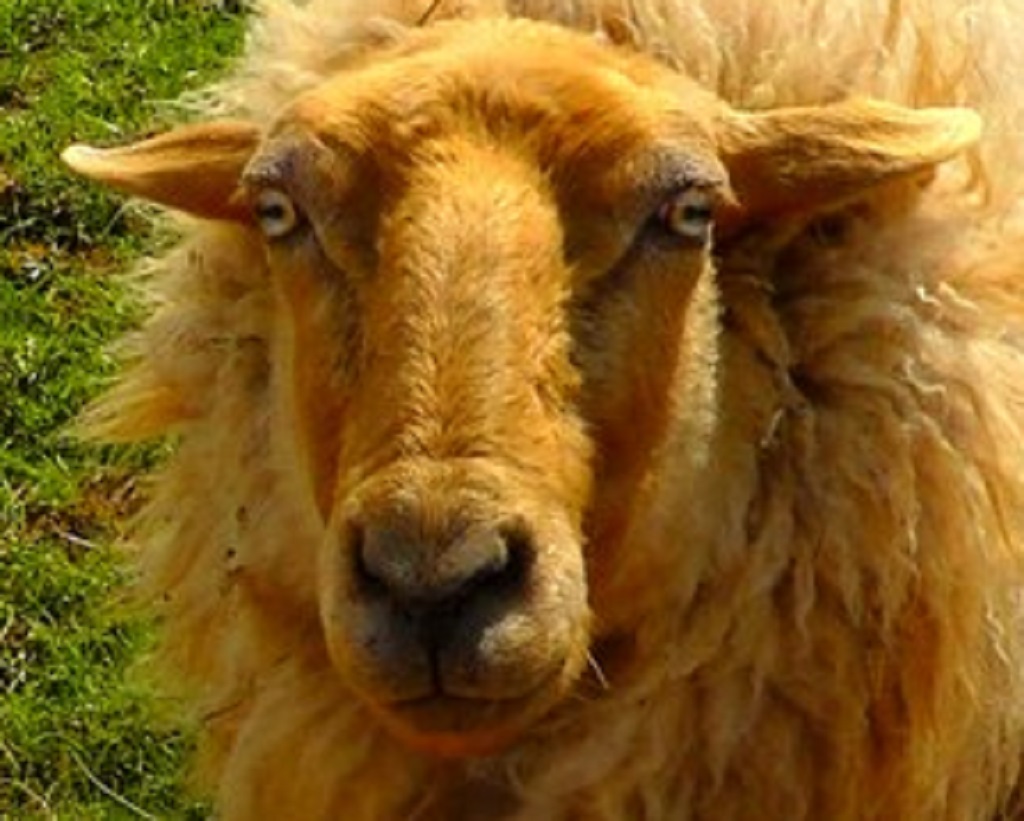
Label: no pain